Milton A. Lee

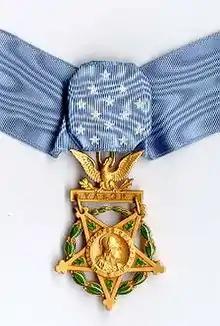
Army Medal of Honor

Milton Arthur Lee (February 28, 1949 – April 26, 1968) was a United States Army soldier and a recipient of the United States military's highest decoration—the Medal of Honor—for his actions in the Vietnam War.